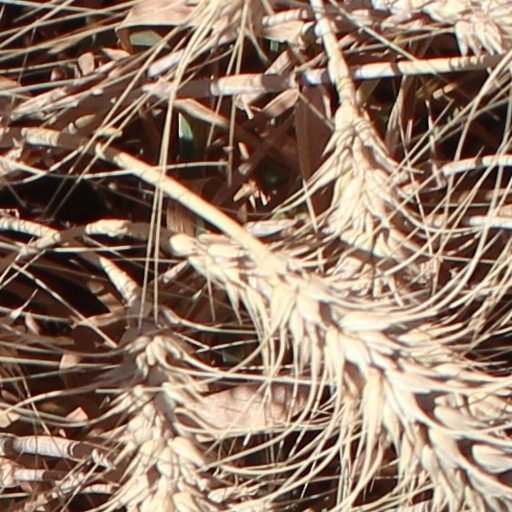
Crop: wheat